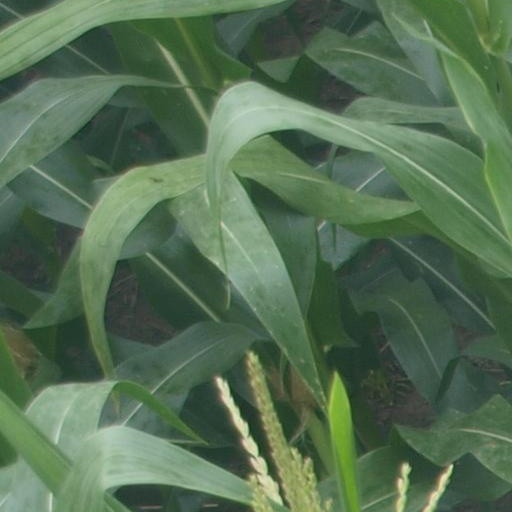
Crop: maize; corn